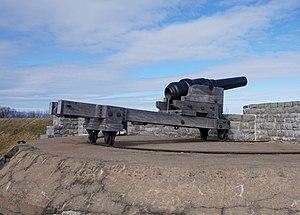
Canon Armstrong au Fort n° 1 de Lévis, Québec, Canada
Le terme Canon Armstrong fut principalement utilisé pour désigner les puissants canons rayés à chargement par la culasse conçus par William Armstrong et construits en Angleterre à partir de 1855 par la Elswick Ordnance Company et le Royal Arsenal de Woolwich. Le terme a été également employé pour décrire la conception des canons Armstrong. Un tube de fer forgé contient l'âme rayée. Plusieurs frettes de fer forgé enserrent ce tube afin de le renforcer.